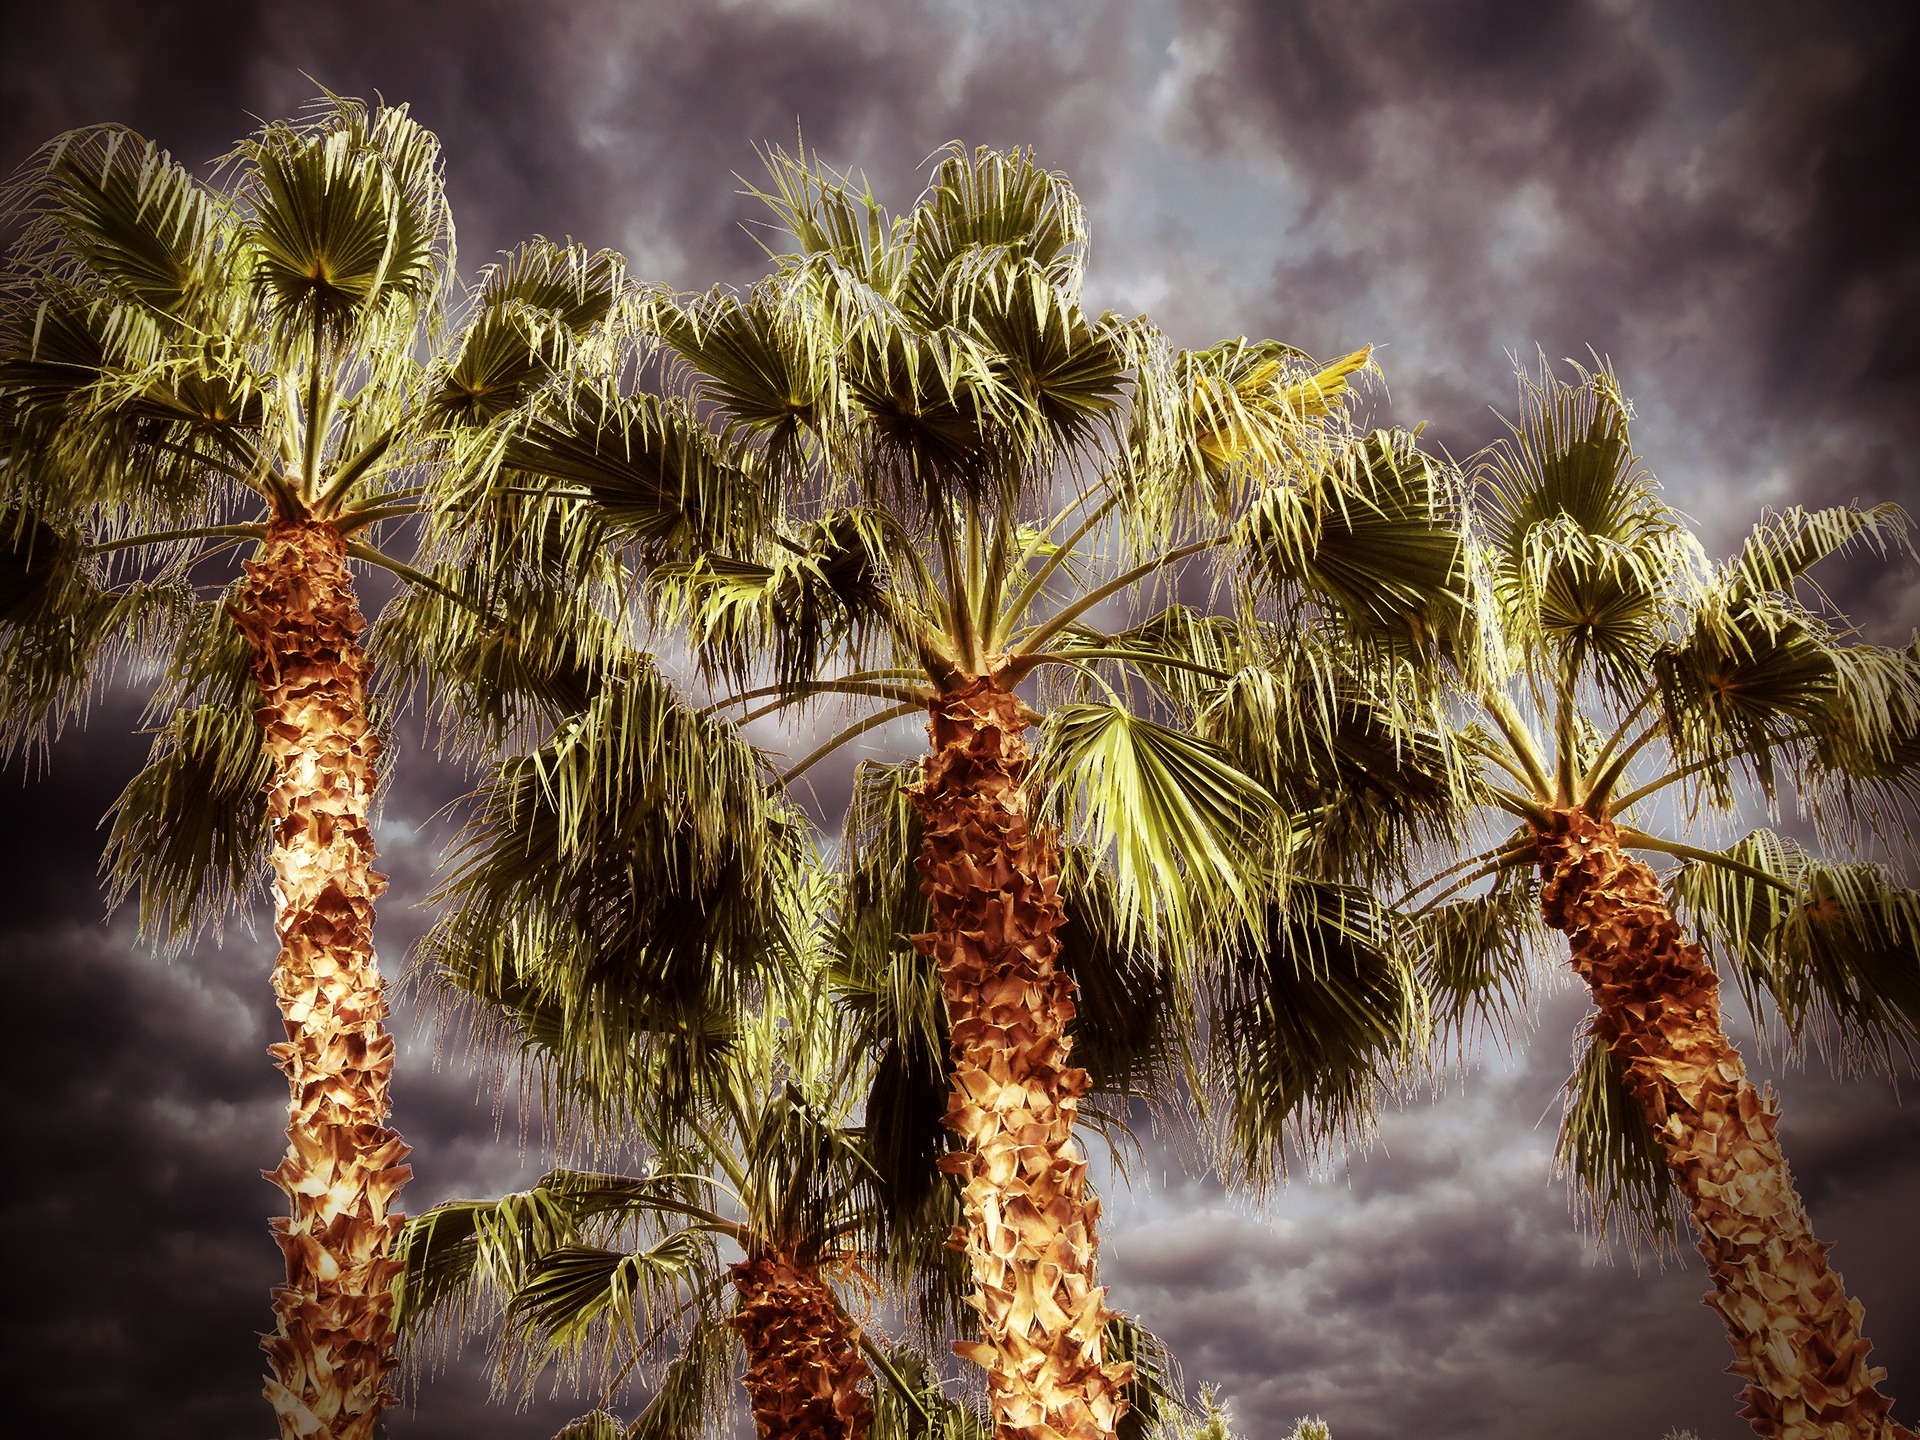
tree, nature, branch, plant, palm tree, sunlight, leaf, desert, flower, reflection, palm, natural, autumn, park, scenery, weather, botany, flora, artwork, thunder storm, leaves, clouds, spruce, lomo, macro photography, flowering plant, digital creation, woody plant, land plant, arecales, palm family, computer graphic, digital design